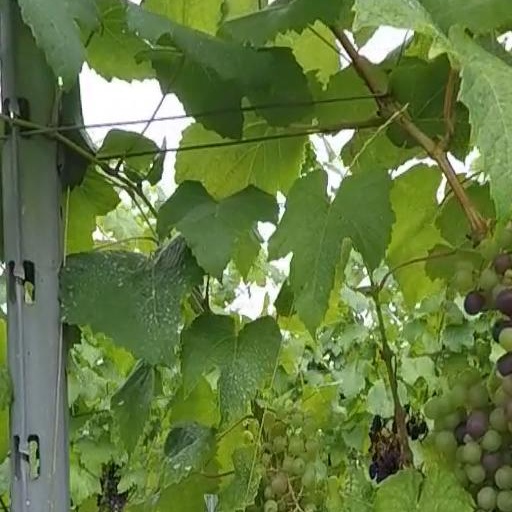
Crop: grape